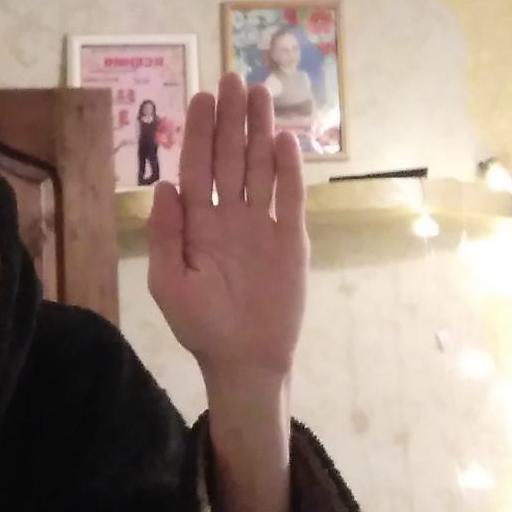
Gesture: stop